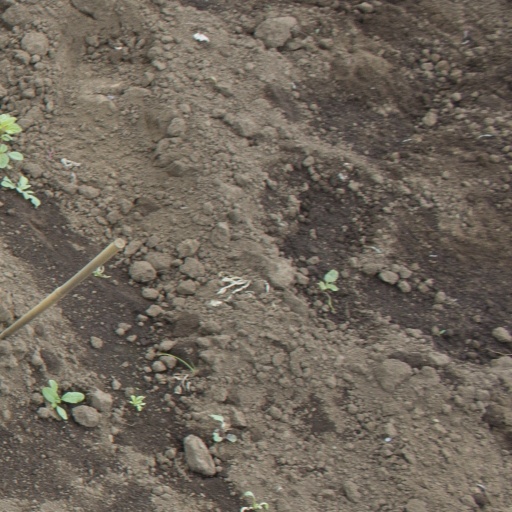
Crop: soybean